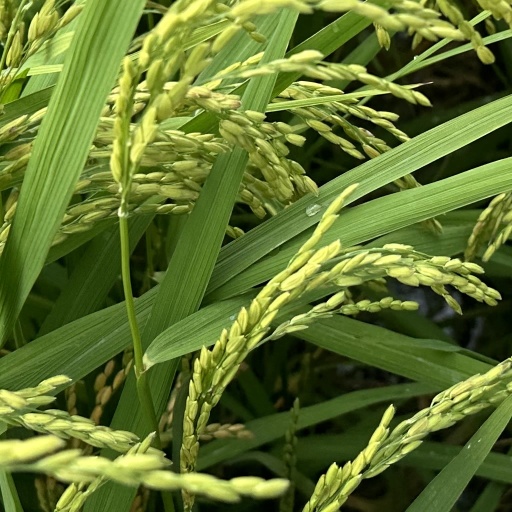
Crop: rice